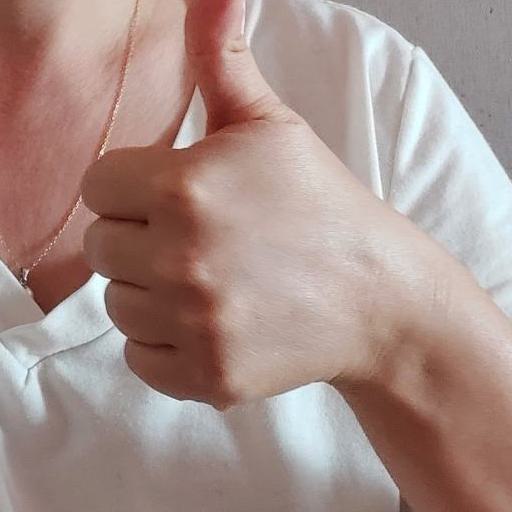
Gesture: like